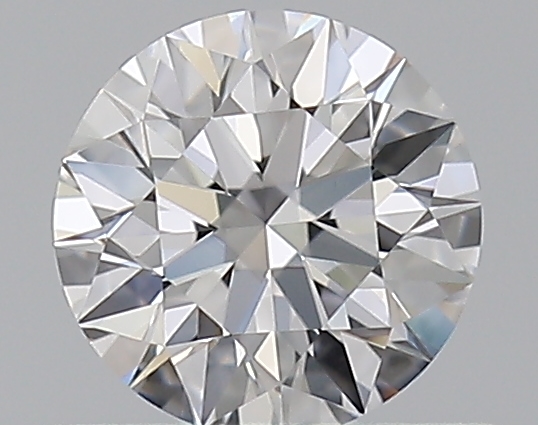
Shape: round
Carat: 0.5
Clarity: VVS2
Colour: D
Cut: EX
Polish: EX
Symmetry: EX
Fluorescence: N
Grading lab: GIA
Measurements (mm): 5.09 x 5.11 x 3.16